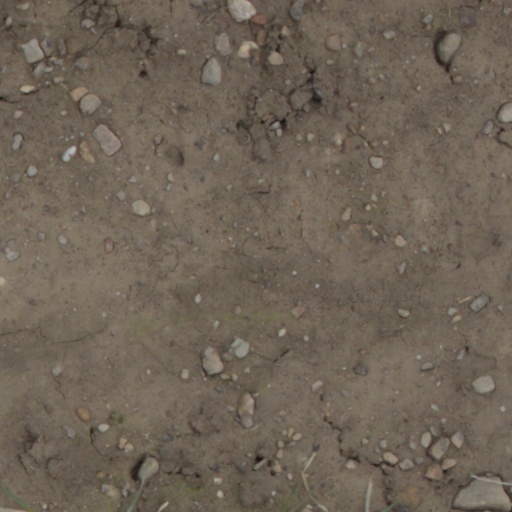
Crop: wheat